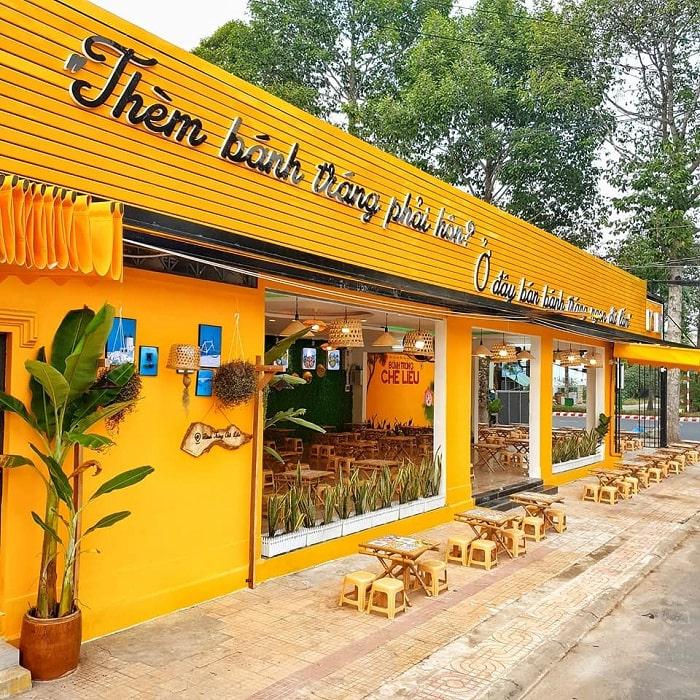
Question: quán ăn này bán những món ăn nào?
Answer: bánh tráng